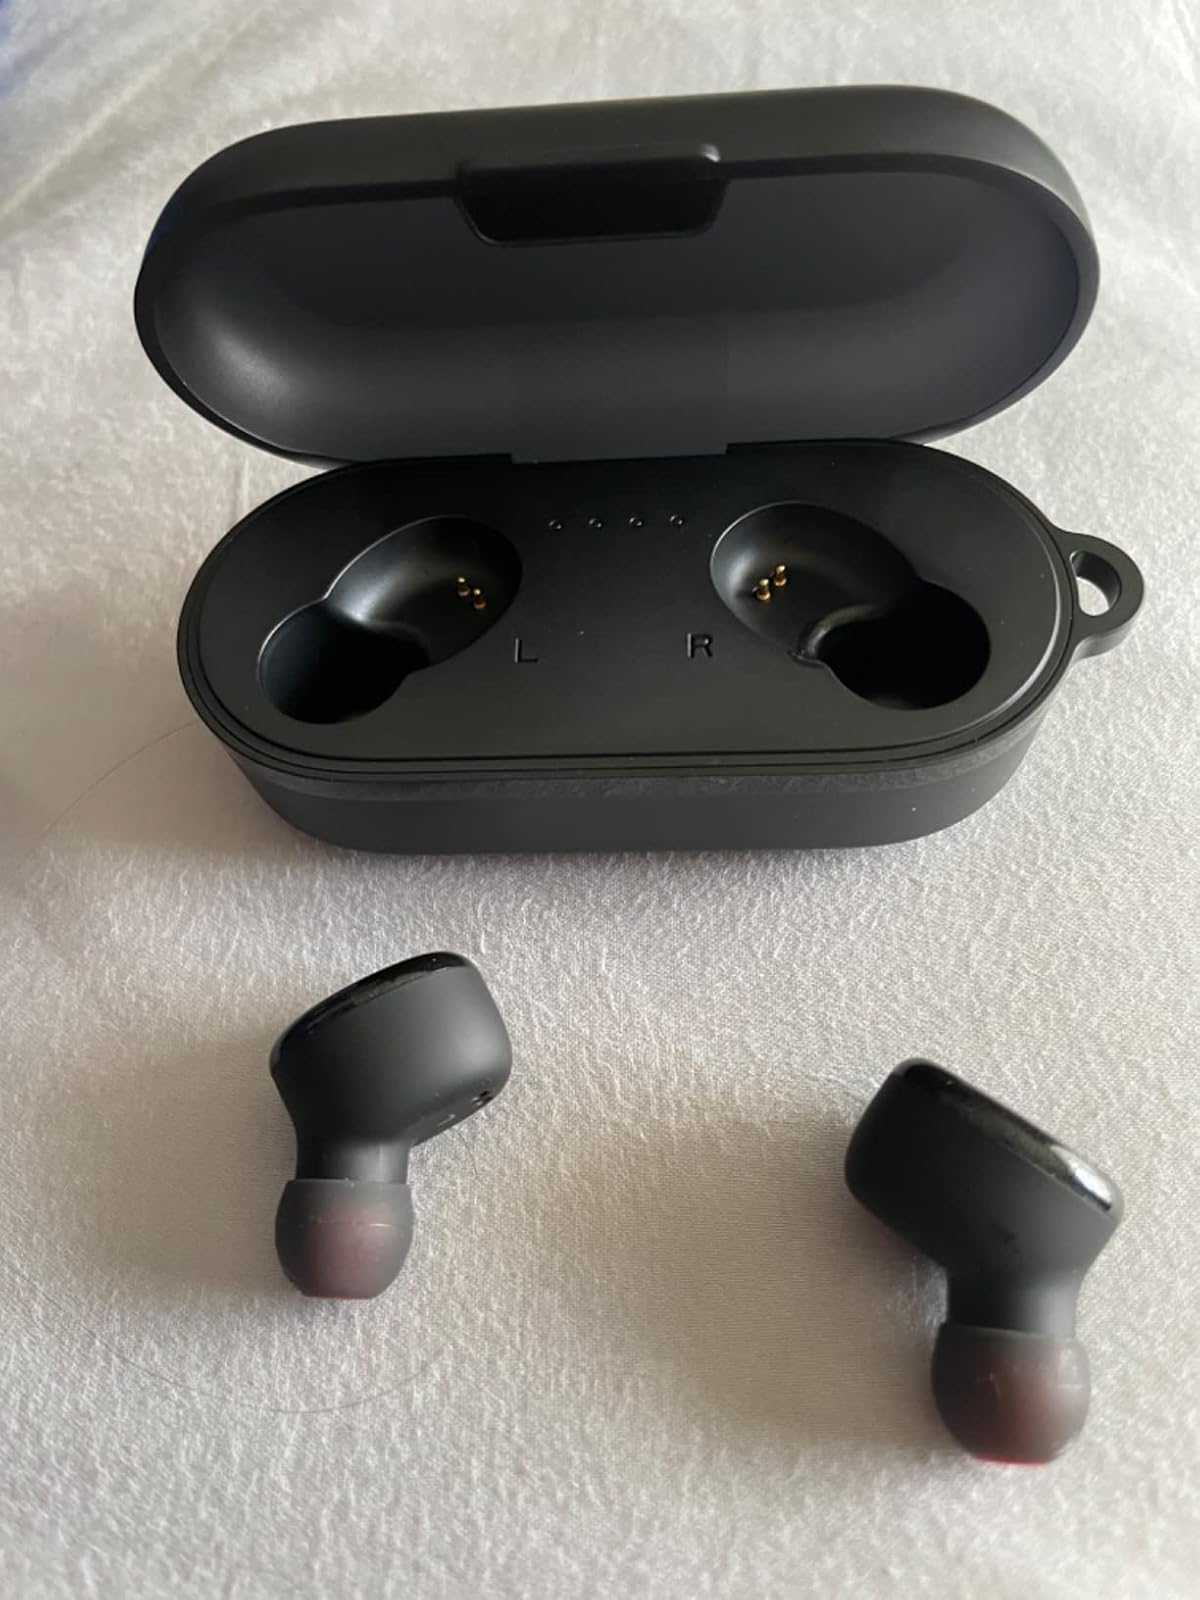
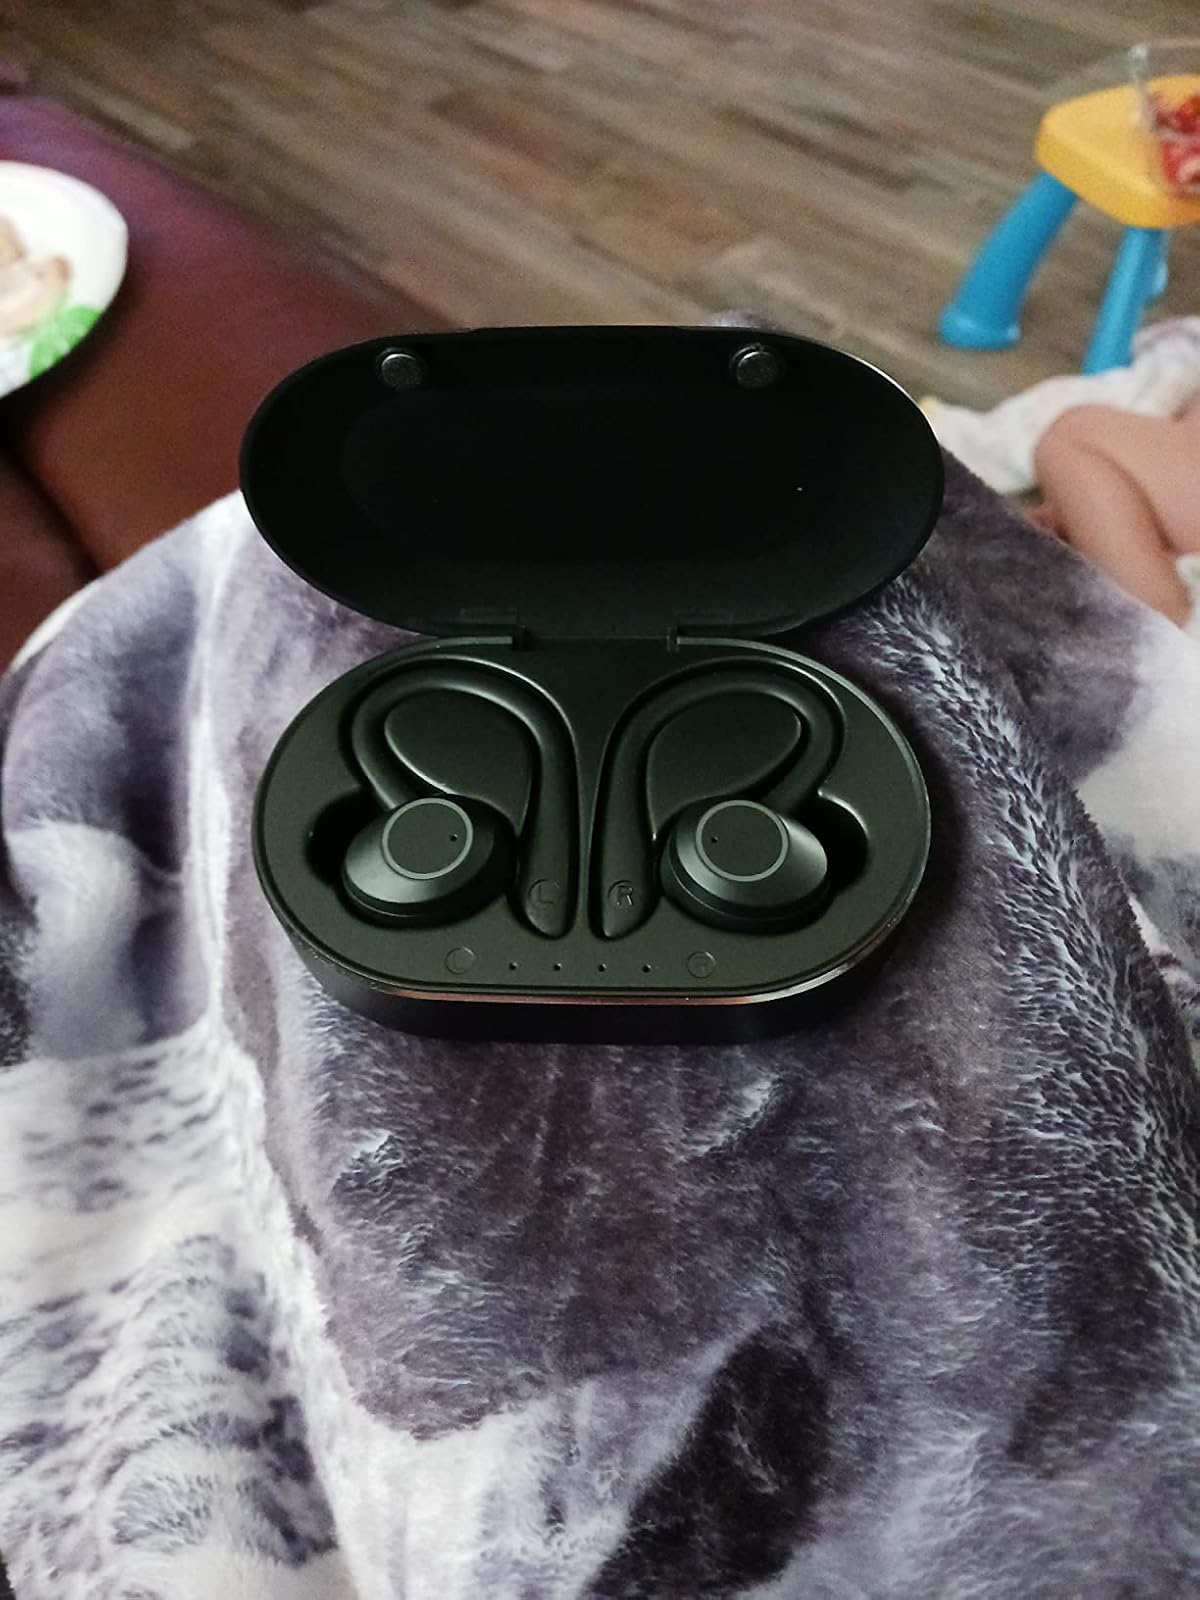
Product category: earbuds
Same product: no